Shire of Alberton

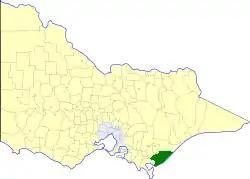
Location in Victoria

The Shire of Alberton was a local government area about southeast of Melbourne, the state capital of Victoria, Australia. The shire covered an area of , and existed from 1855 until 1994.